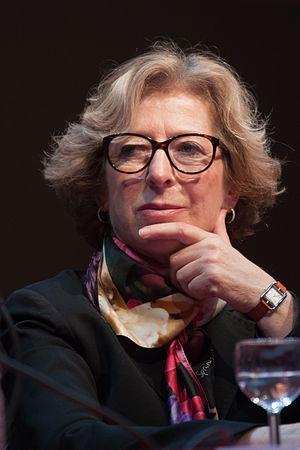
Geneviève Fioraso lors du Forum Libération 2013 de Grenoble.
Geneviève Fioraso, née le 10 octobre 1954 à Amiens, est une femme politique française. Membre du Parti socialiste depuis 1983, elle fut députée de la première circonscription de l'Isère de 2007 à 2017.
Le deuxième gouvernement Jean-Marc Ayrault est le trente-sixième gouvernement de la Cinquième République française. Après avoir présenté la démission de son gouvernement à la suite des élections législatives, le Premier ministre sortant Jean-Marc Ayrault est, en application de l'article 8 de la Constitution, reconduit dans ses fonctions par un décret du président de la République en date du 18 juin 2012.